James Hackett (shipbuilder)

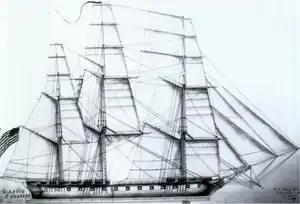
James Hackett's USS "Congress", 1816 ("Sail plan by Charles Ware")

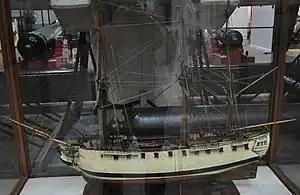
Model of the USS "Raleigh"

James Hackett (1739–1802) was an American shipbuilder in New Hampshire in the late 18th century. He was responsible for the construction of a number of significant Revolutionary War-era warships for the fledgling country, including the "Raleigh", "Ranger", "America", "Congress", "Portsmouth", two cutters for the United States Revenue Cutter Service, as well as the "Crescent", built for Algiers as tribute. As a teenager, he served with Rogers' Rangers during the French and Indian War. His later military service included serving as lieutenant colonel in the New Hampshire Militia during the Revolutionary War and after in several different units.